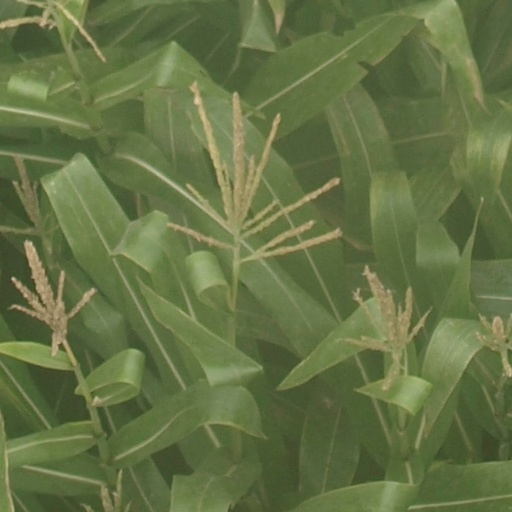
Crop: maize; corn